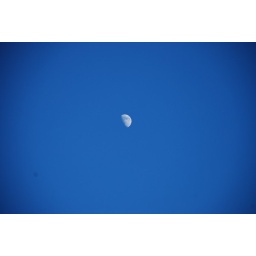
The moon in blue sky